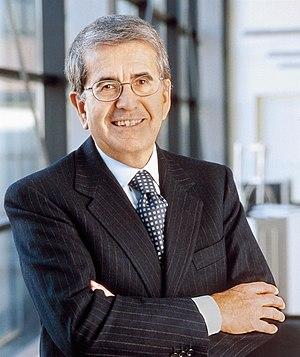
Vittorio Merloni est un industriel et chef d’entreprise italien. Fils d’Aristide Merloni, fondateur d’ « Industrie Merloni », il est président directeur général honoraire du groupe Indesit, dont son fils Andrea est le président directeur général, et de Fineldo, la holding familiale qui contrôle le groupe Indesit et les intérêts du Groupe.